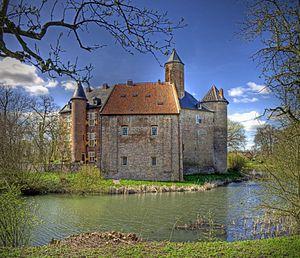
Le château de Waardenburg est un château néerlandais, situé à Waardenburg, dans la commune de West Betuwe.